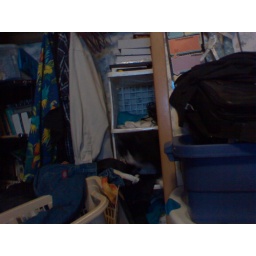
He's the black &amp;amp; white blur in the middle of the photo...